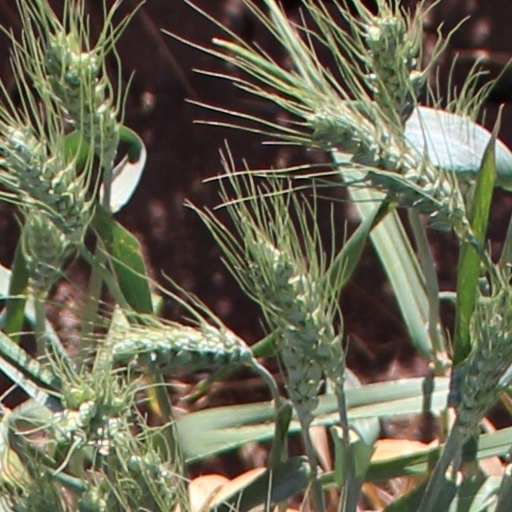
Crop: wheat